KVIL

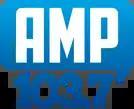
"Amp 103-7" logo used from January to November 2017.

On January 18, 2017, at 7 a.m., after playing "Heathens" by Twenty One Pilots, KVIL reinforced its focus on CHR by rebranding again, this time as "Amp 103-7", adopting the moniker from sister CBS stations KAMP-FM in Los Angeles, WODS in Boston, WQMP in Orlando, WDZH in Detroit and WBMP in New York City. The first song to play on "Amp" was "Closer" by The Chainsmokers.